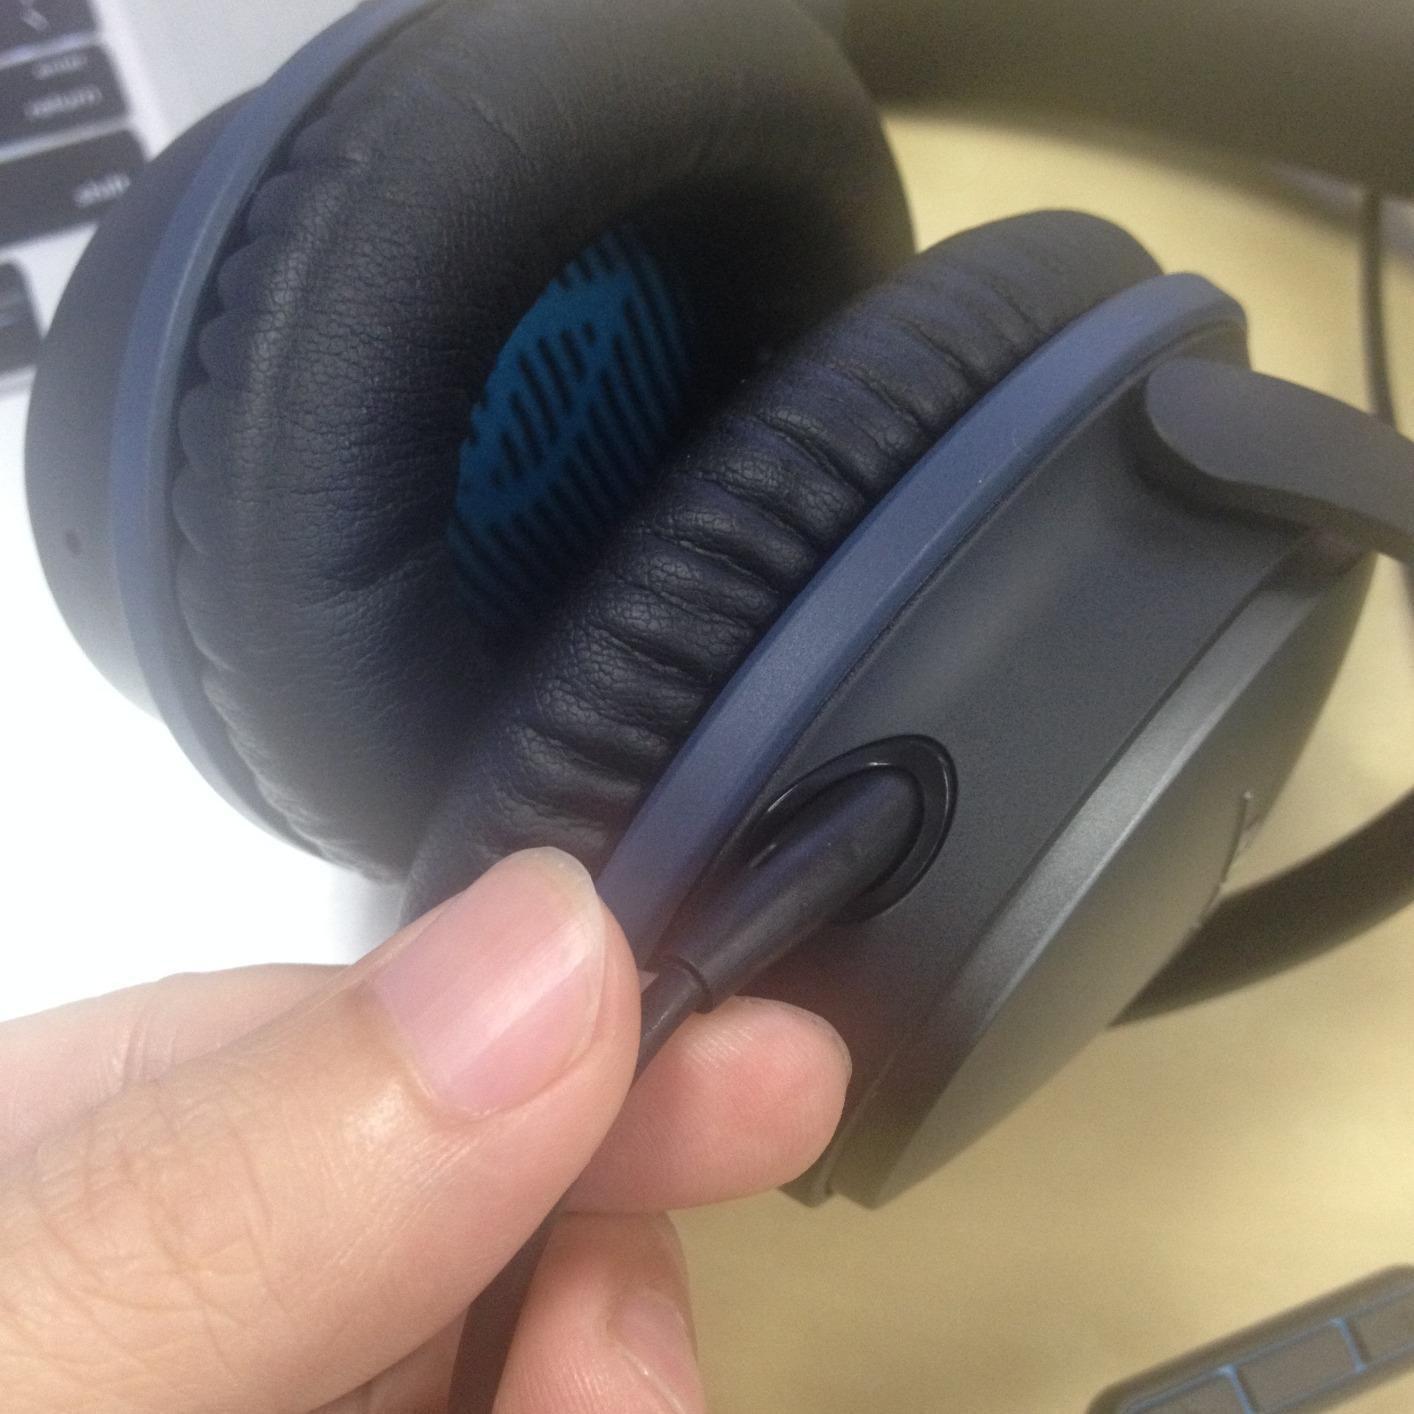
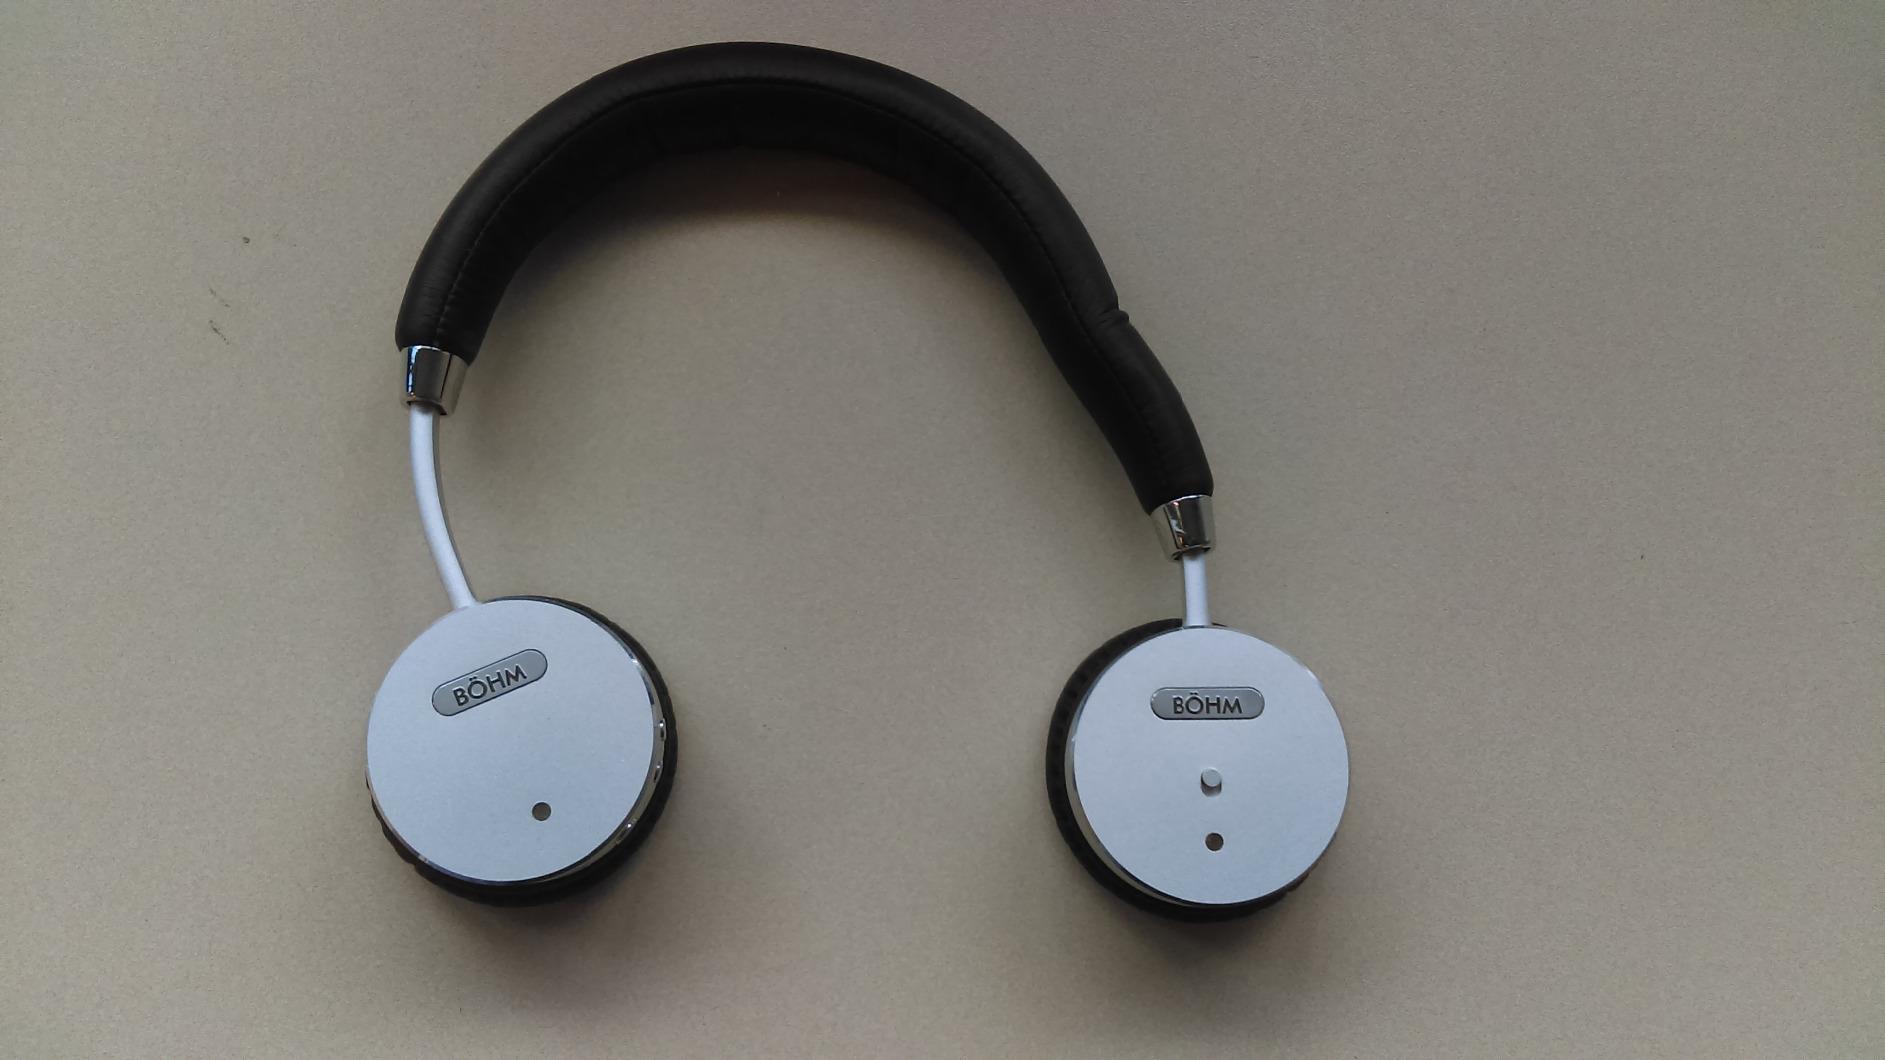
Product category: headphones
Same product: no